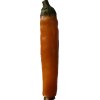
Label: pepper